Blood libel

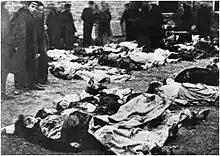
Victims of the Kishinev Pogrom of 1903, caused by a blood libel

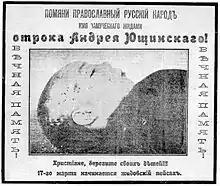
Antisemitic flier in Kyiv in the 1910s with a picture of the dead Yushchinskyi, issued some time during the trial of Beilis, that read: "Christians, take care of your children!!! It will be the Jews' Passover on 17 March."

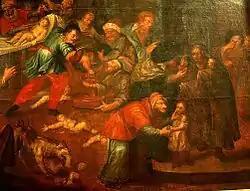

The attitude of the Catholic Church towards these accusations and the cults venerating children supposedly killed by Jews has varied over time. The Papacy generally opposed them, although it had problems in enforcing its opposition.